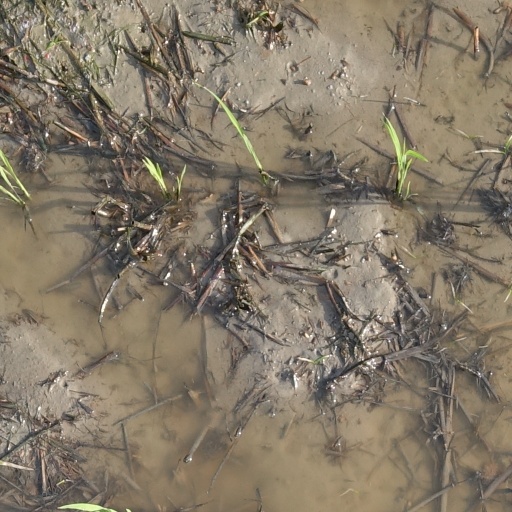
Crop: rice